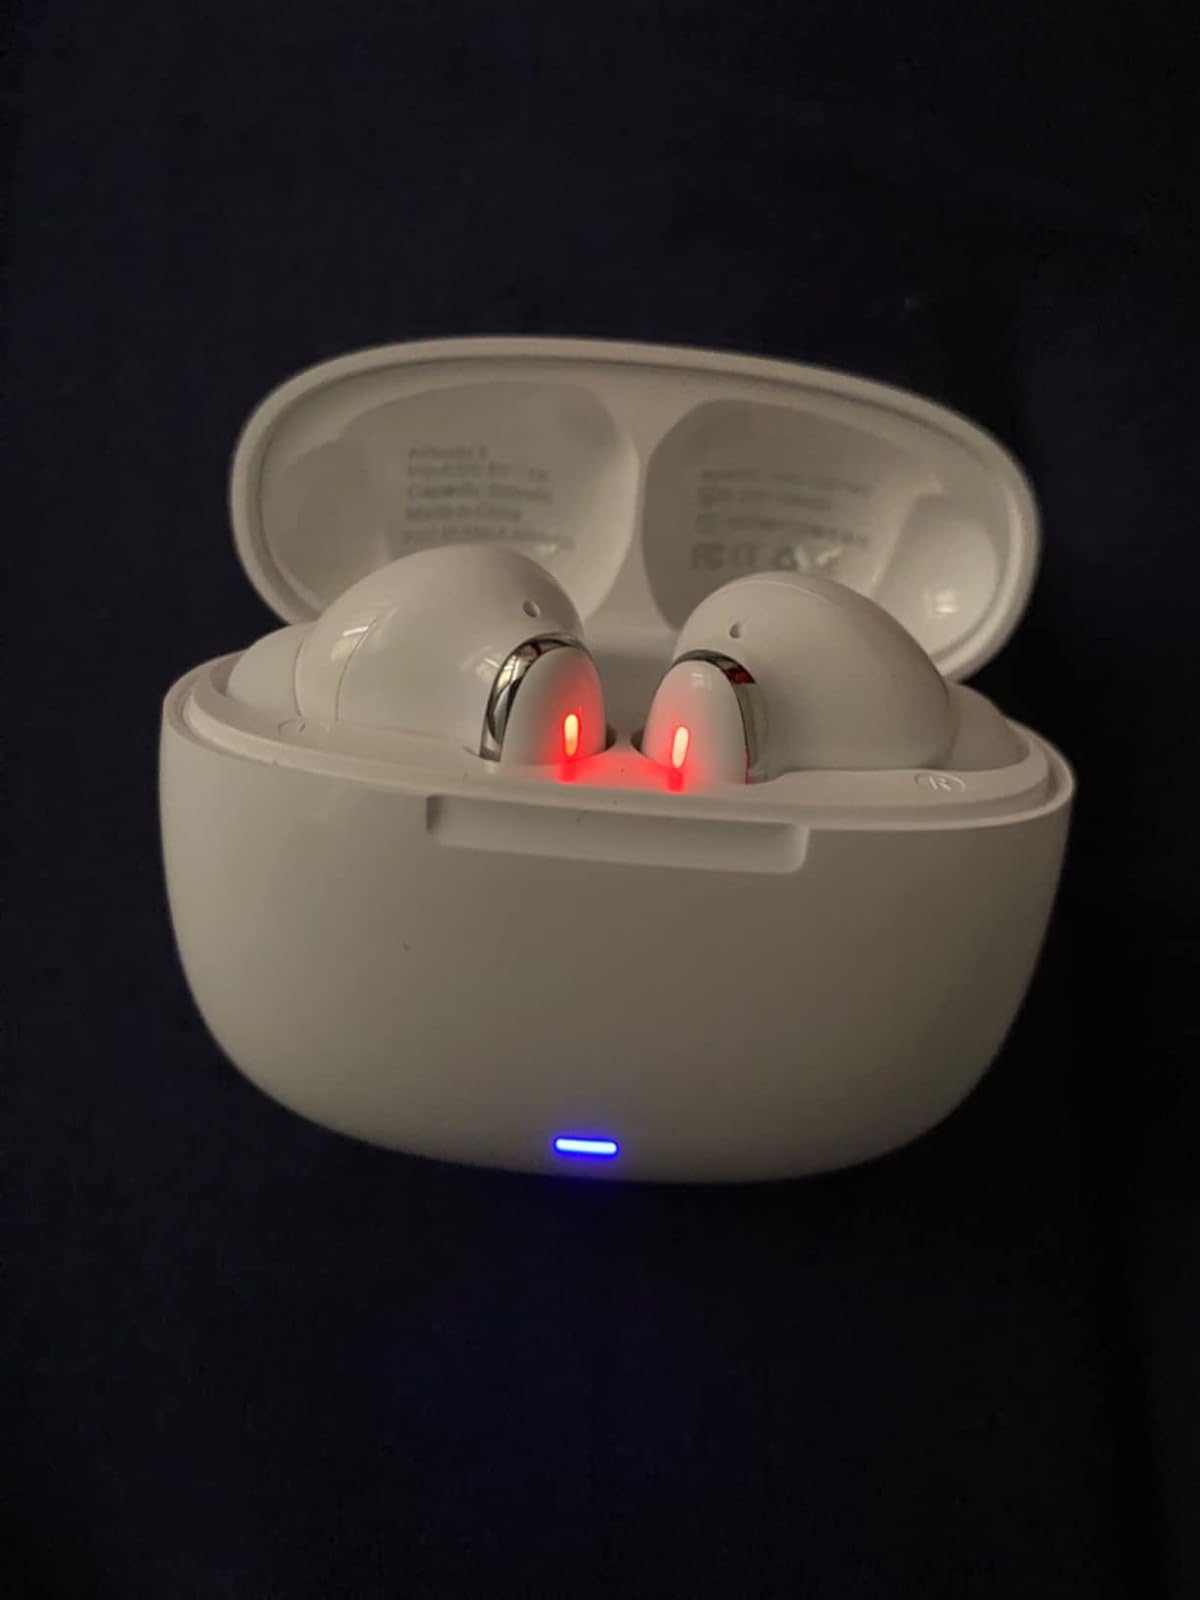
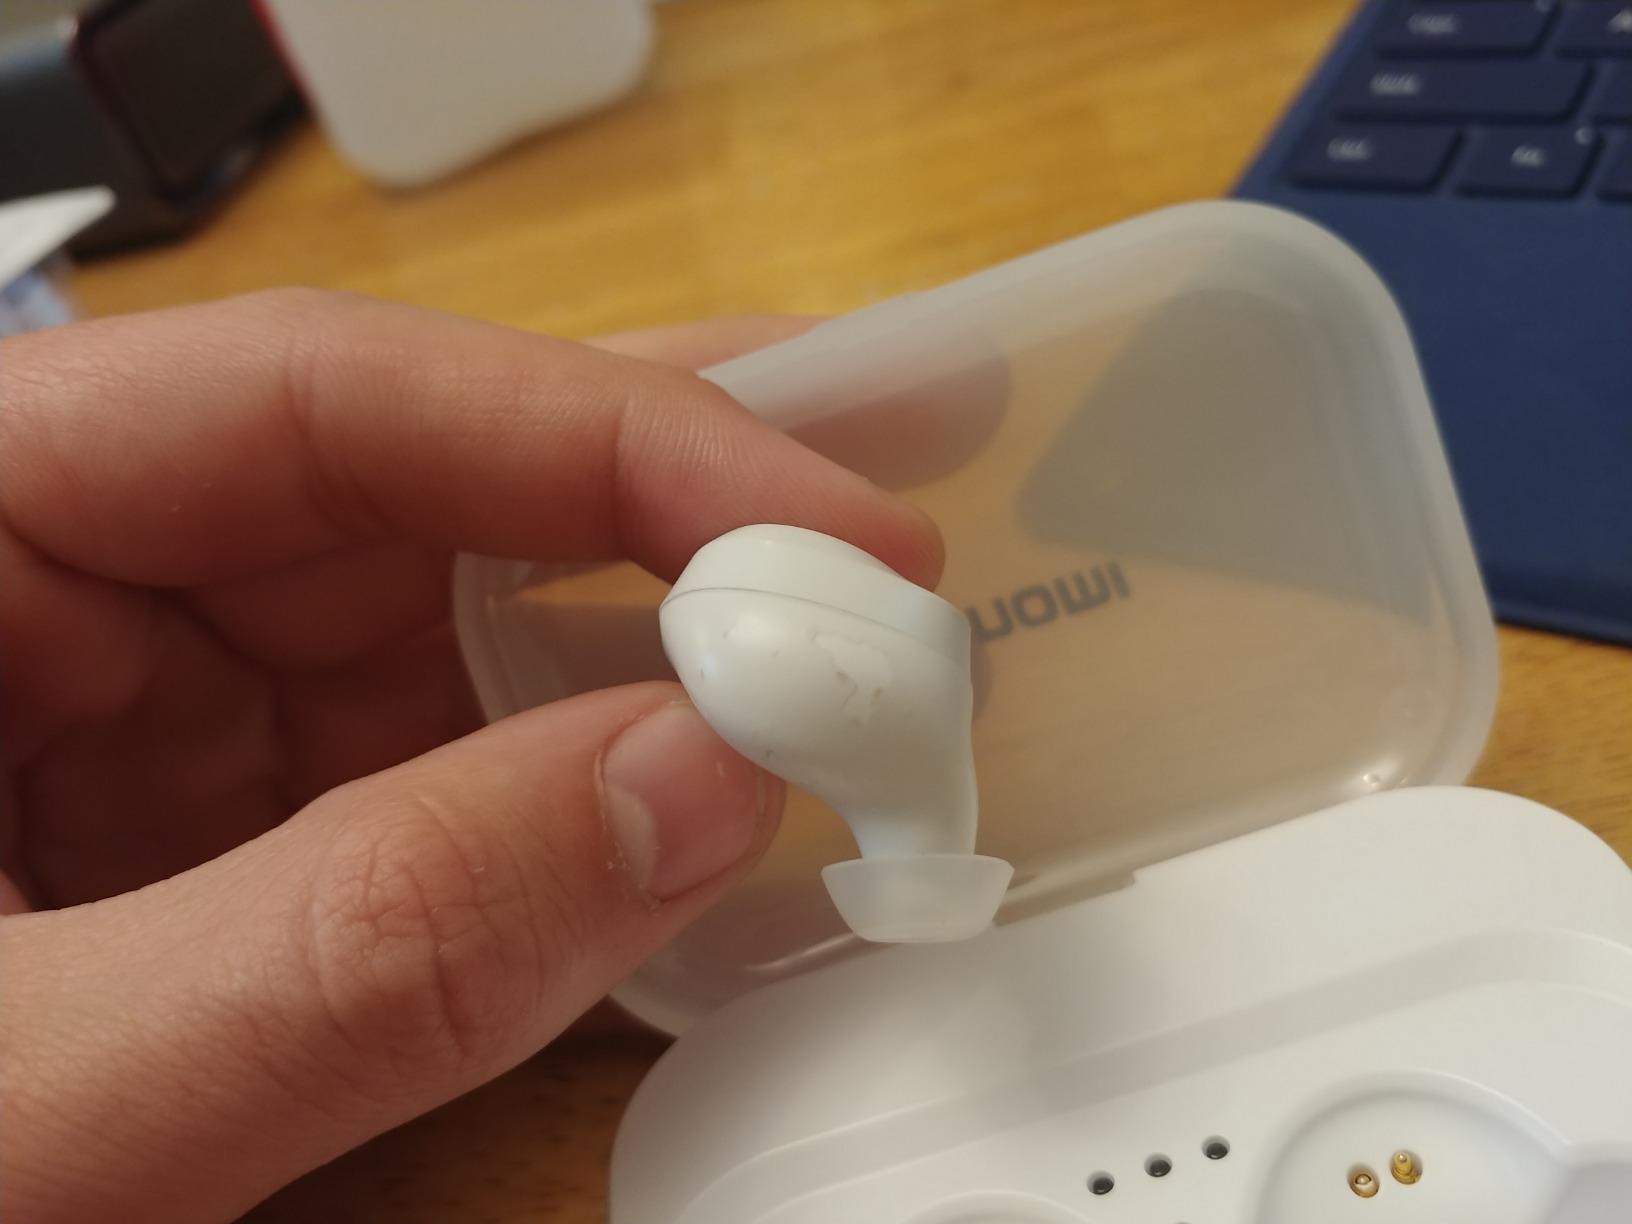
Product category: earbuds
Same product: no